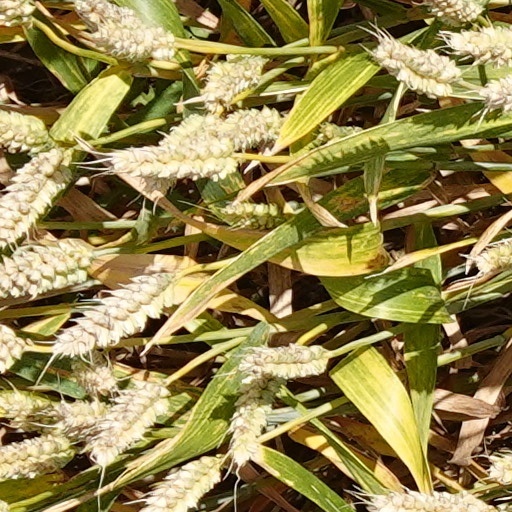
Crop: wheat